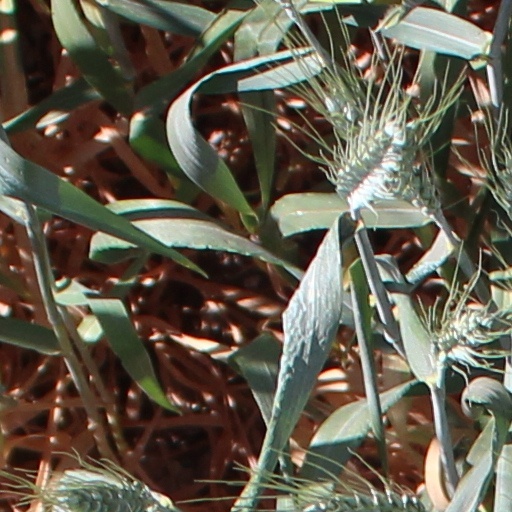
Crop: wheat